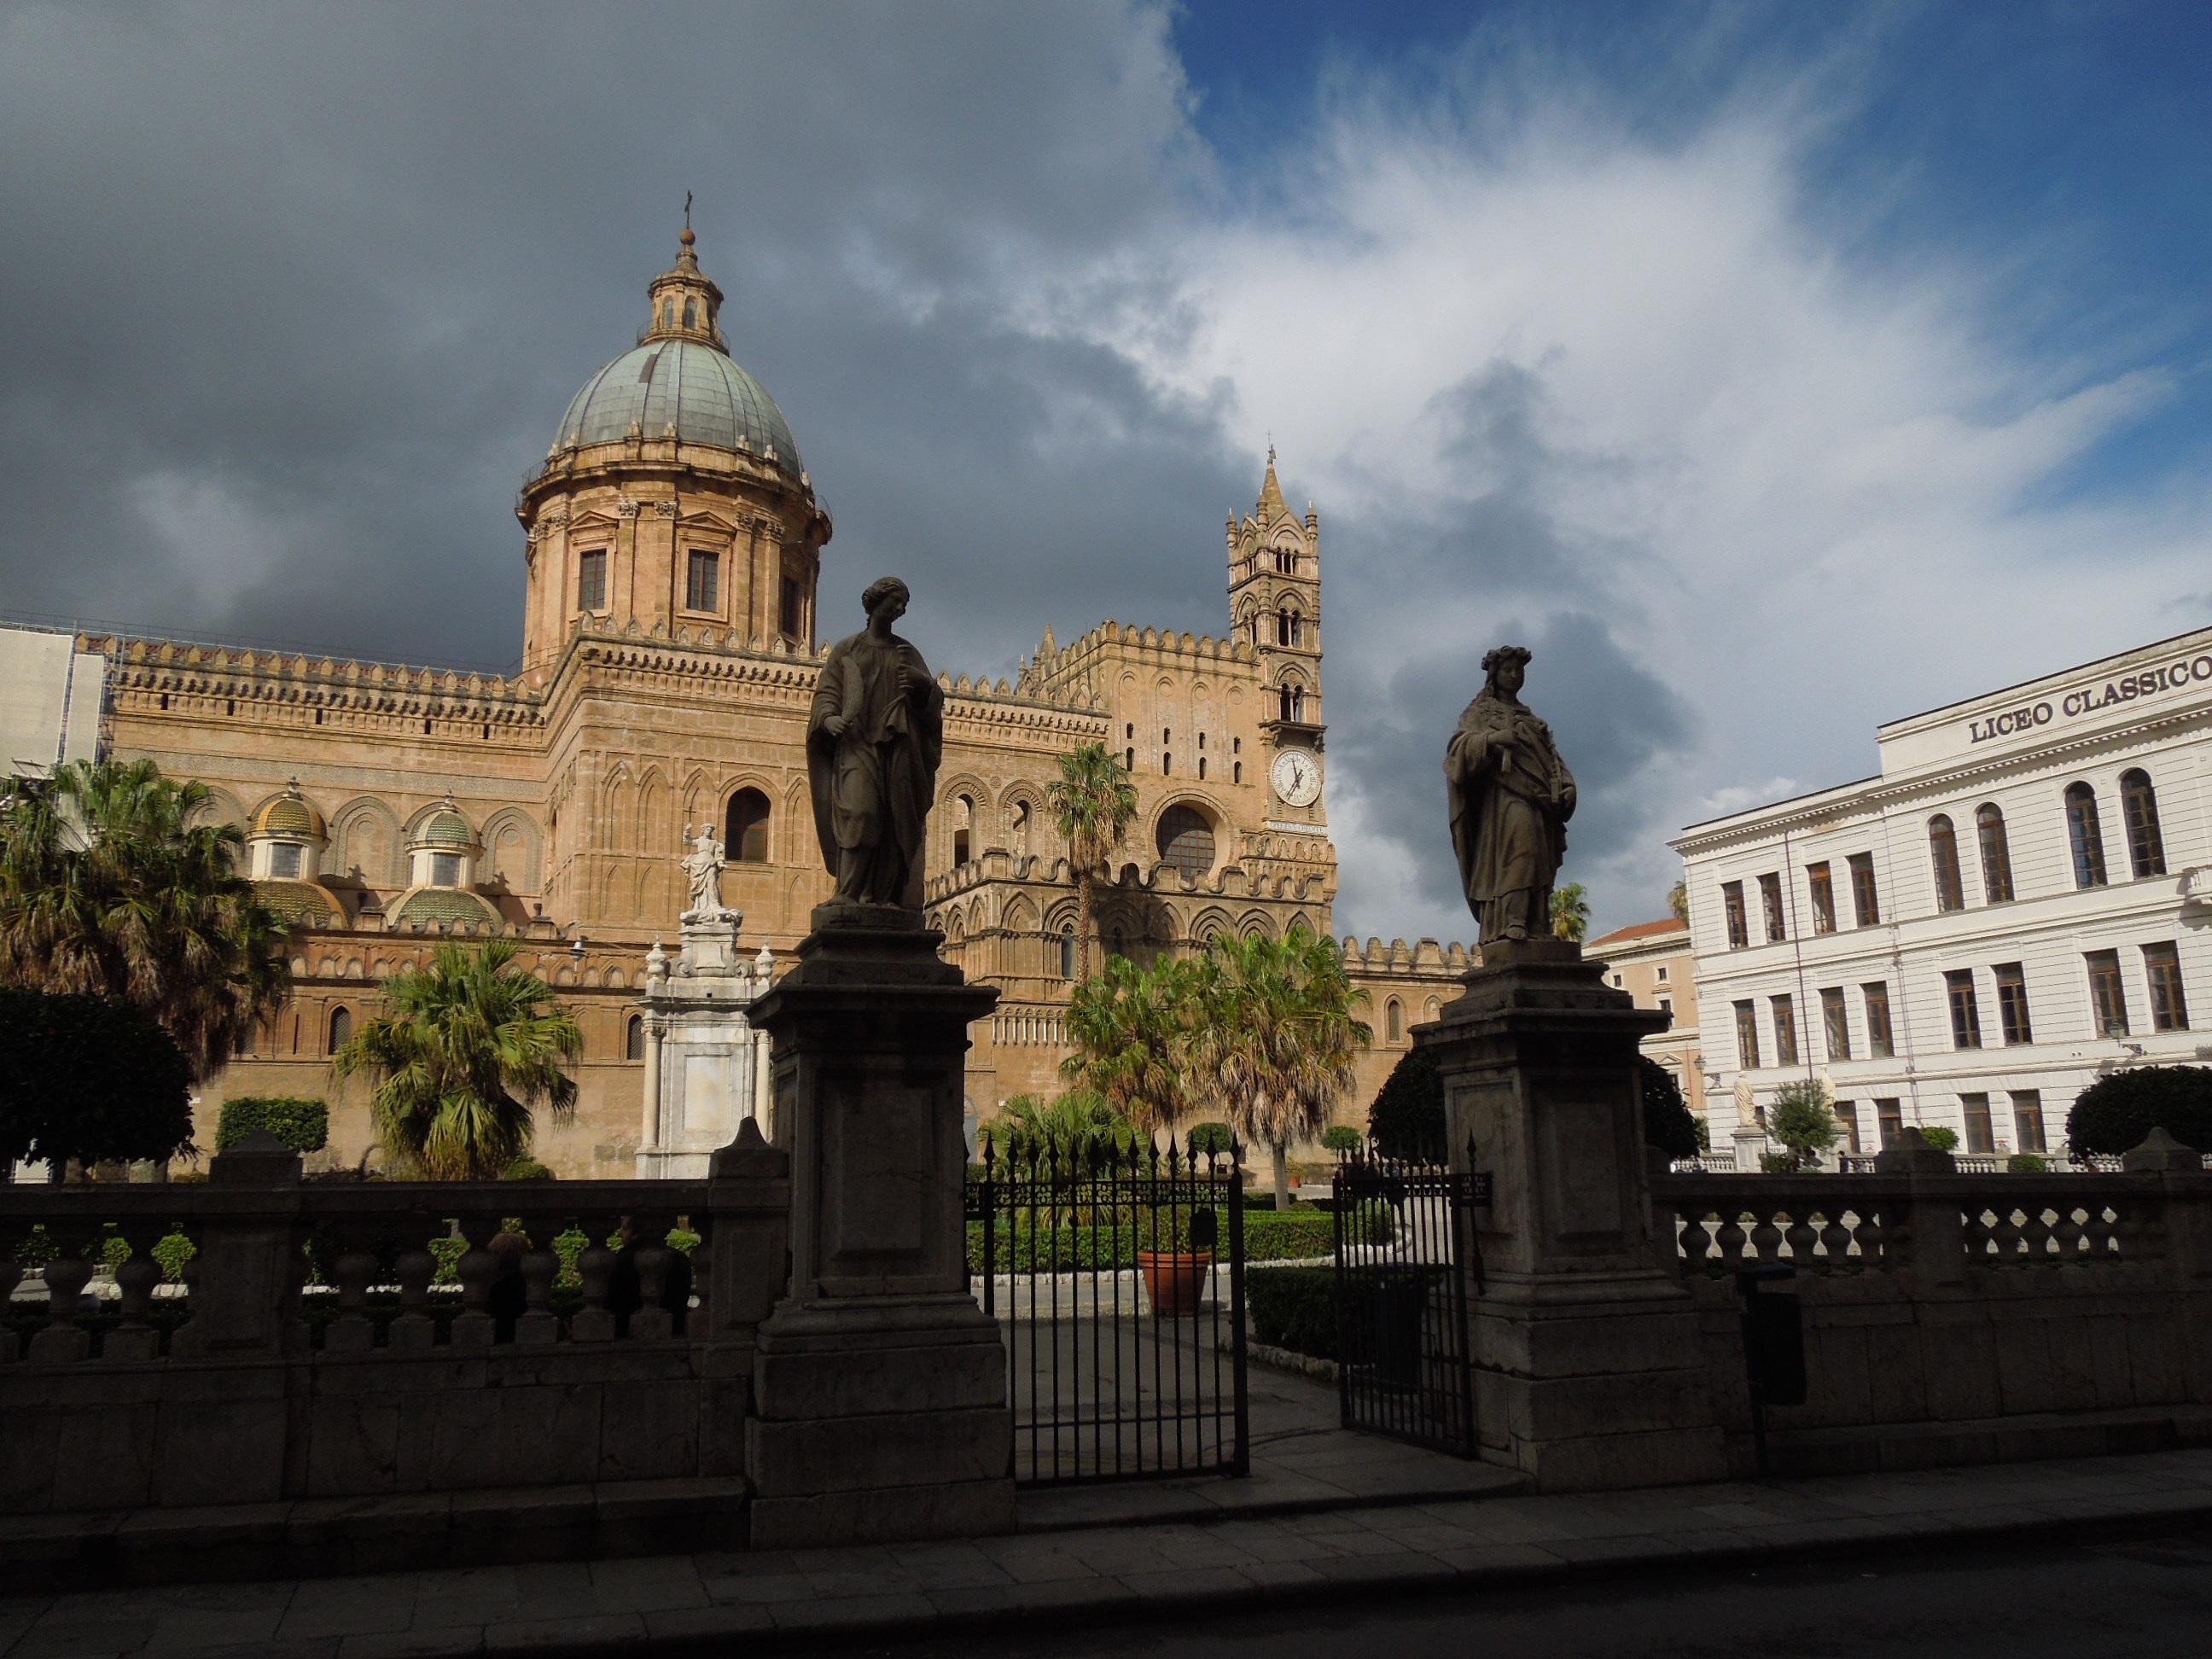
architecture, building, palace, city, monument, cityscape, plaza, religion, landmark, church, cathedral, tourism, place of worship, religious, christianity, town square, basilica, sicily, palermo, catholicism, ancient history, human settlement